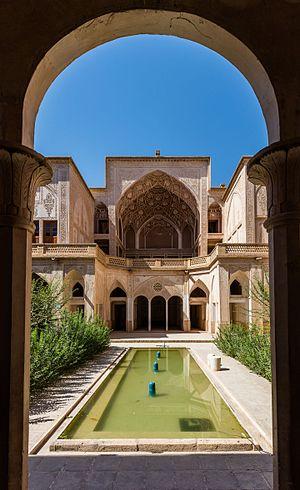
La Maison des Abbassi est une maison historique traditionnelle célèbre de Kachan, dans la province d'Ispahan, en Iran.